Staff College, Camberley

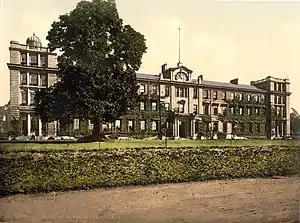
Old print of the College

In 1799, Colonel John Le Marchant submitted a proposal to the Duke of York, the Commander-in-Chief of the Forces, for a Royal Military College. A private officer training school, based on the idea of a senior or staff department in the proposed college, was opened in the same year by Colonel Le Marchant, at the Antelope Inn, High Wycombe, and designated the Royal Military College, High Wycombe, with himself as commandant. This facility was officially recognised by royal warrant in 1801 as the senior department of the Royal Military College which was to open at a large house in 1802 in Great Marlow. Le Marchant was now appointed as Lieutenant-Governor and Superintendent-General of the College.